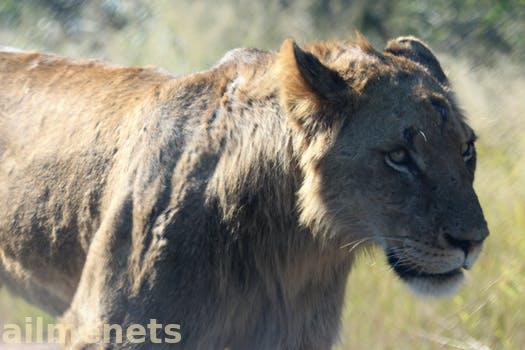
Label: Watermark